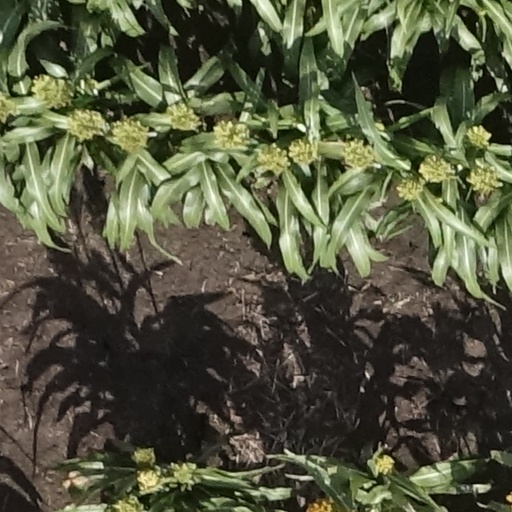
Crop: sorghum